Jorge Ayala

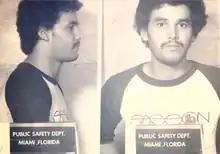
Mugshot of Rivi, 1985

Jorge Ayala-Rivera, also known as "Rivi" is a Colombian criminal who is best known for his work as a hitman for Medellín Cartel leader Griselda Blanco. In 1993, Ayala was sentenced to life in prison with the possibility of parole after 25 years.